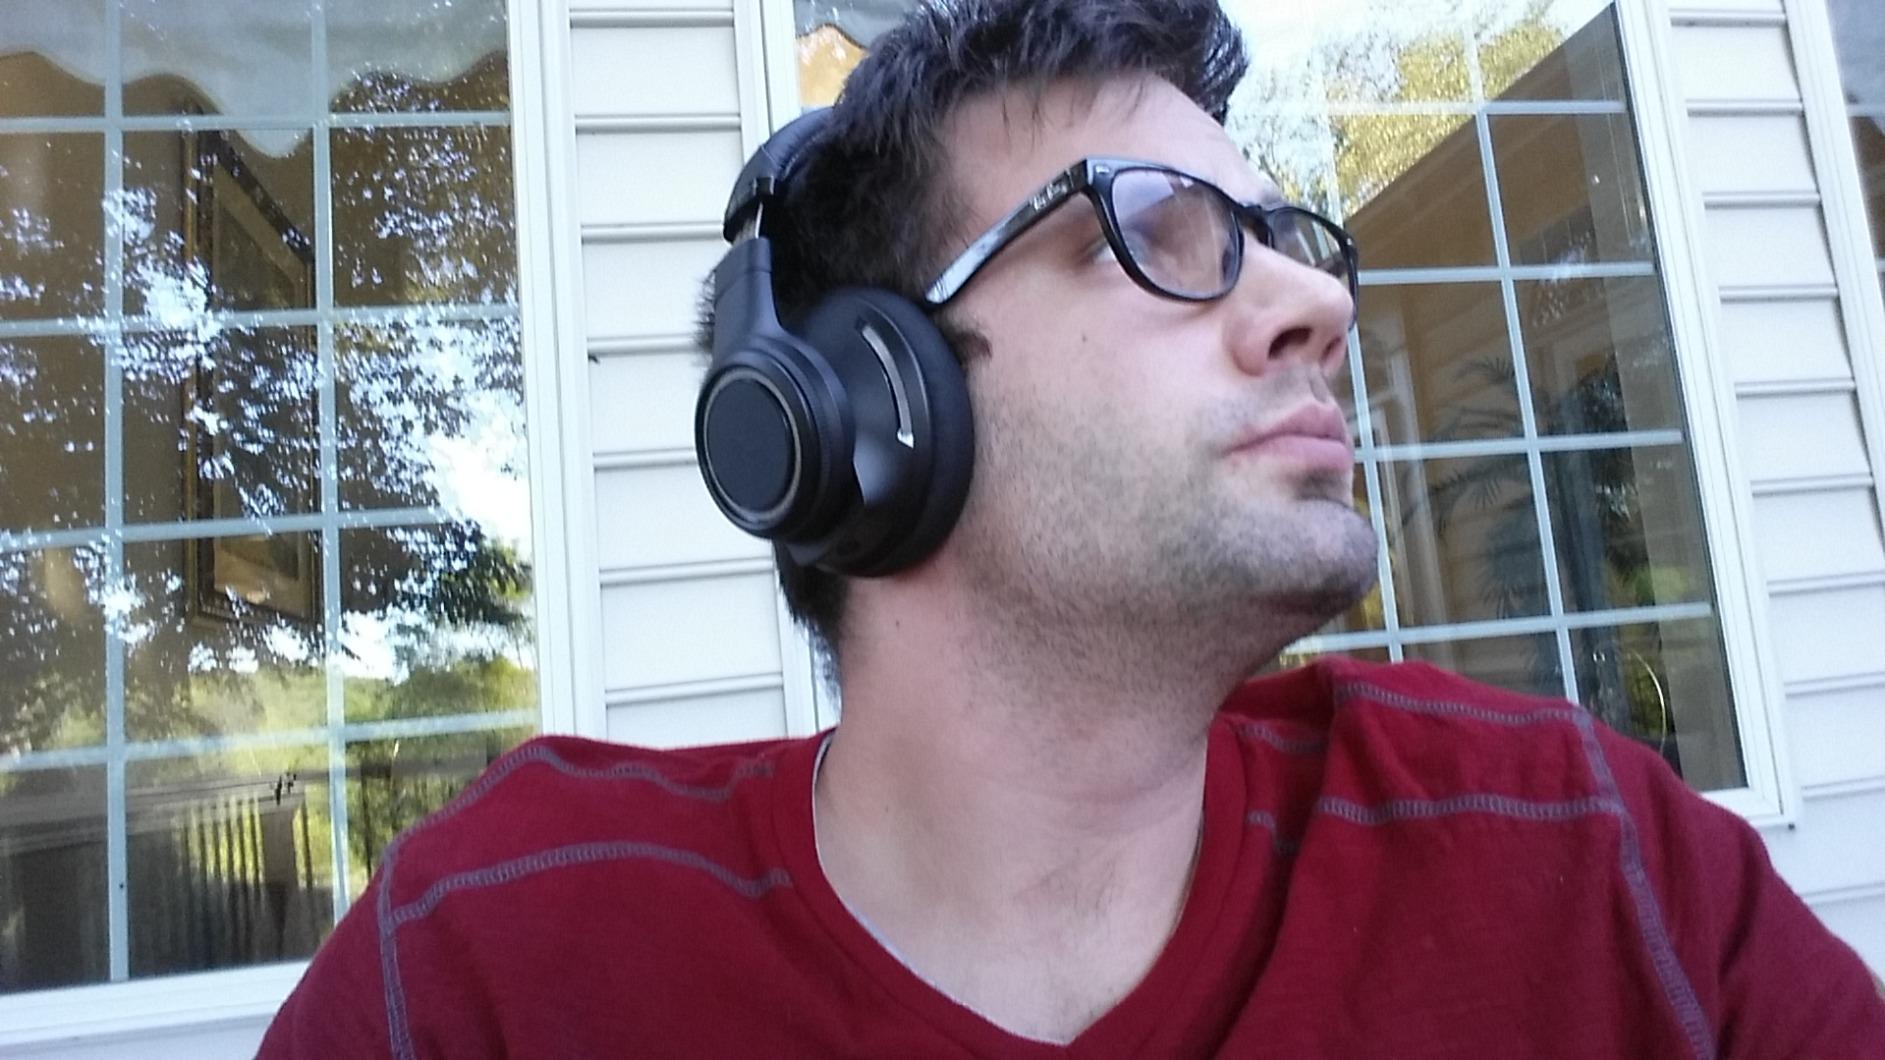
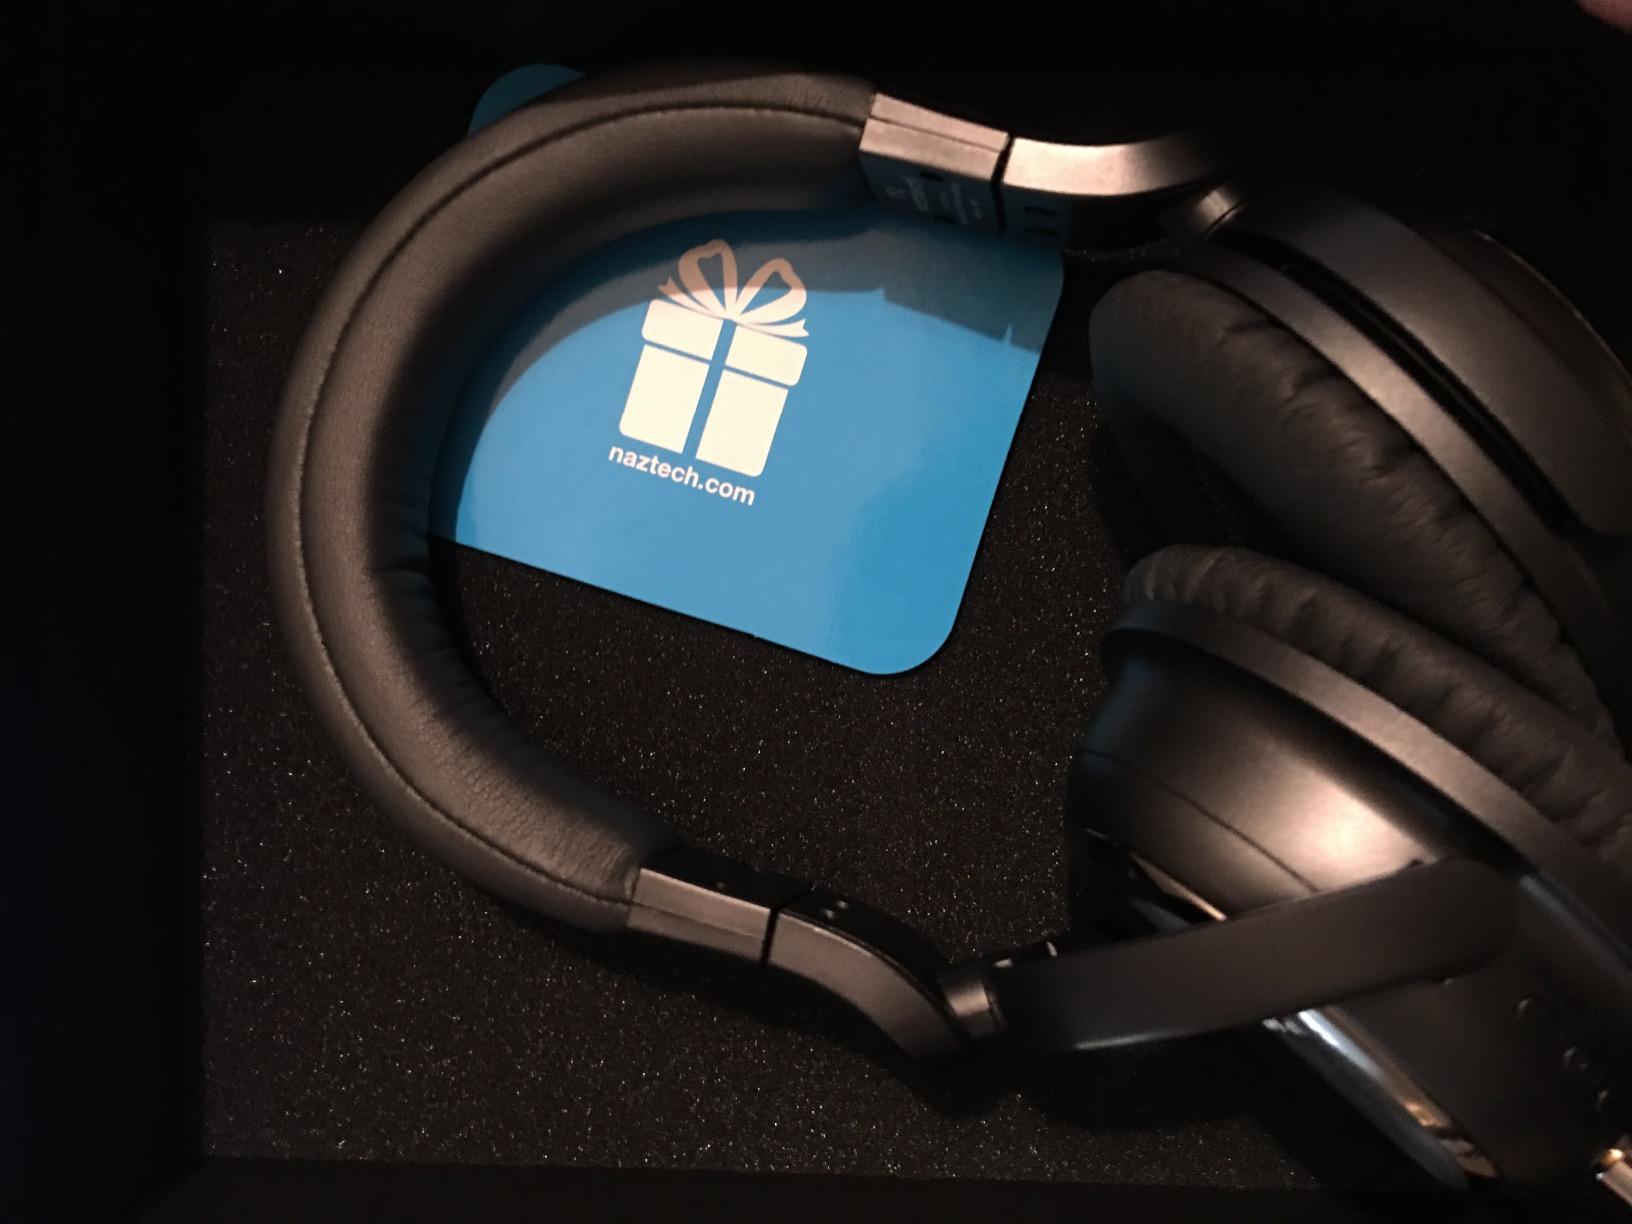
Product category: headphones
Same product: no